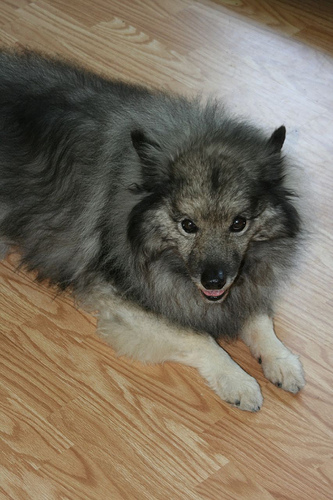
Animal: dog
Breed: keeshond